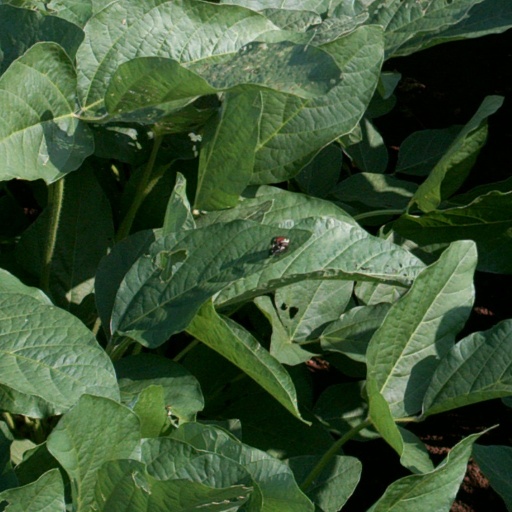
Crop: soybean